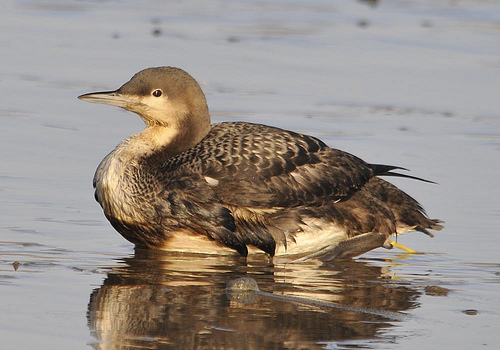
this duck has light and dark brown feathers, a round eye, a long flat beak.
a large bird has light brown and tan feathers and black tips on it's wings.
a medium bird with a brown body and speckled wings and a long neck.
this is a black bird with a white throat and a large beak.
brown and black bird with a large head and body and pointy beak
this bird has a long, straight, gray bill, brownish eye patch and eyering, dark brown crown, black and brown primaries and secondaries, black rump.
this particular bird has a belly that is brown and orange
this aquatic bird has brown feathers and a long thin beak.
a medium sized brown colored bird with white breasts, dark brown wingbar and yellow colored foot.
a medium sized brown bird, with a long neck, and pointed bill.
Species: Pacific Loon